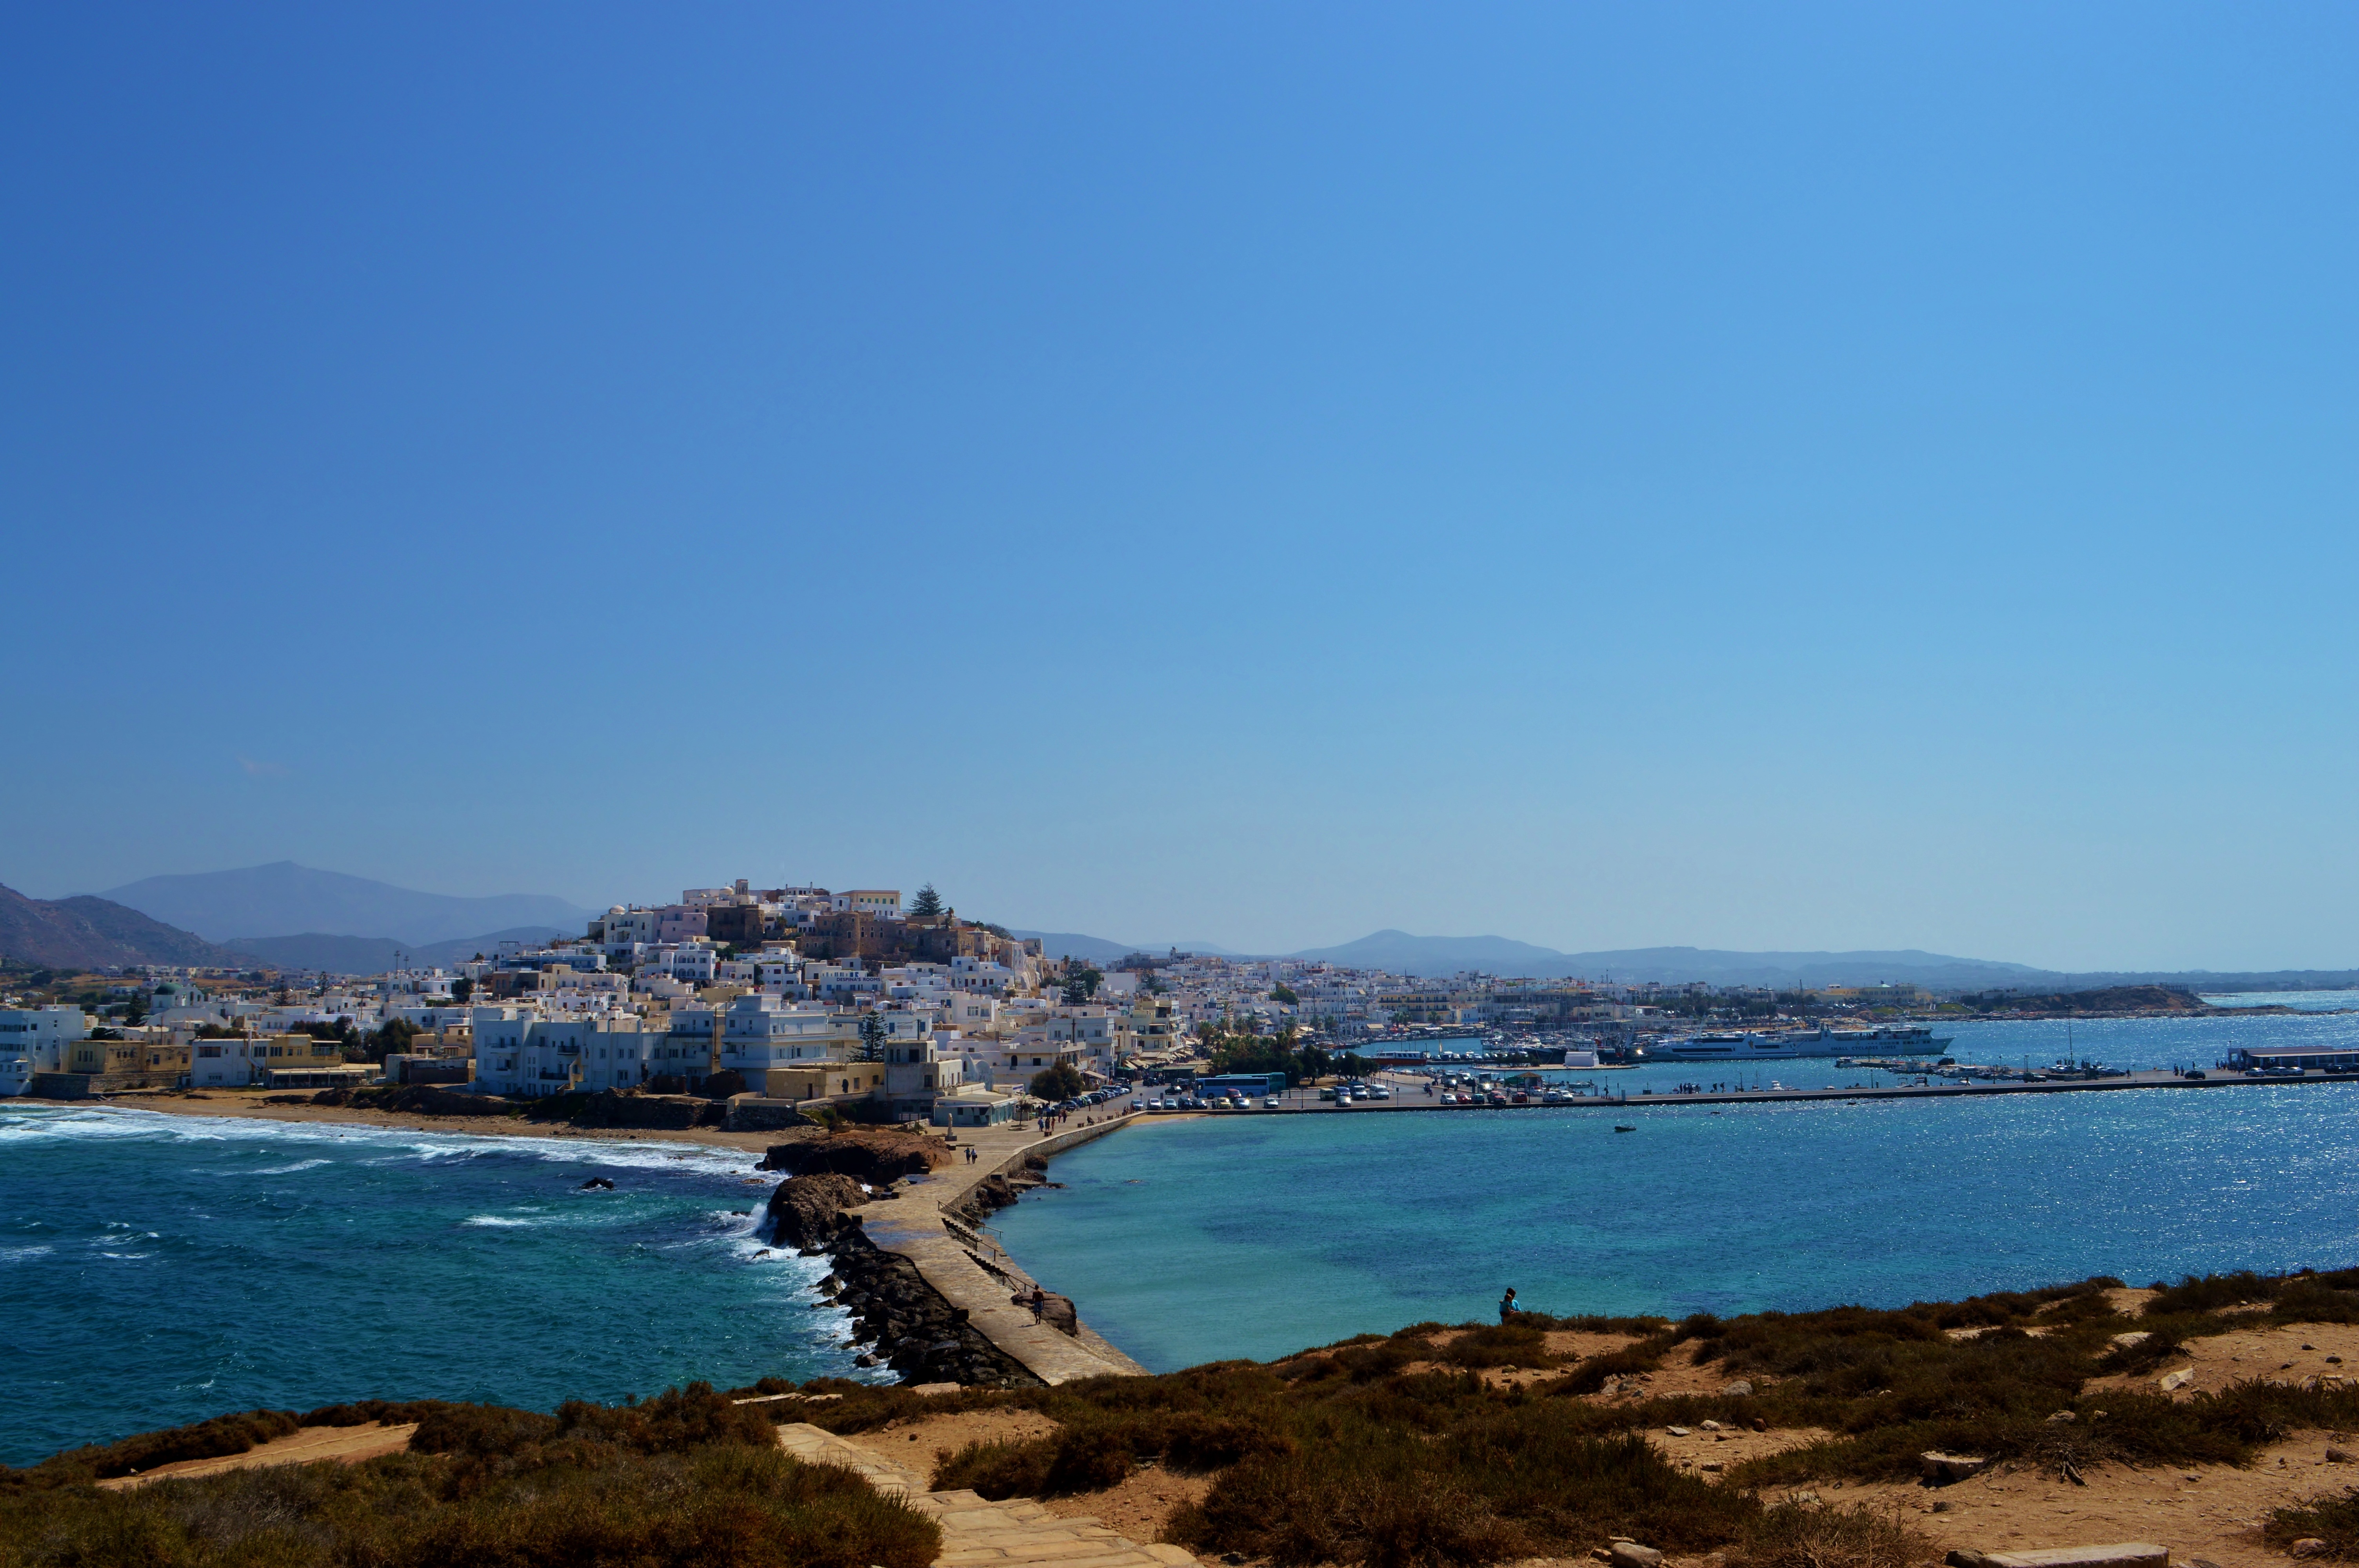
beach, landscape, sea, coast, water, nature, outdoor, ocean, horizon, architecture, sky, shore, town, panorama, summer, vacation, travel, europe, cove, mediterranean, tropical, bay, island, landmark, tourism, terrain, body of water, location, resort, greece, culture, traditional, cape, destination, cyclades, islet, aegean, naxos, naxos town